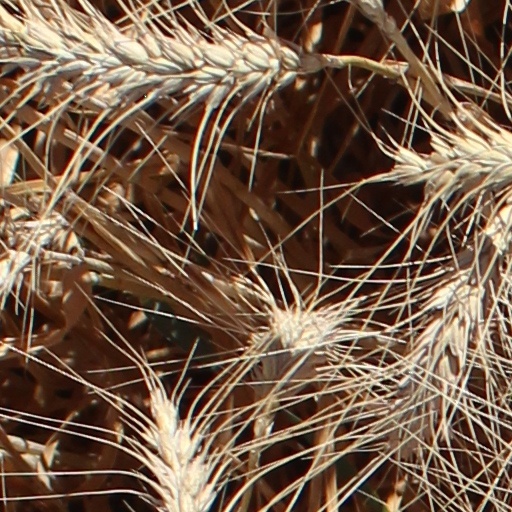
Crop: wheat